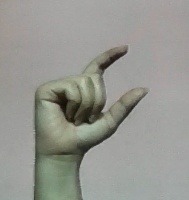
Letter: dal